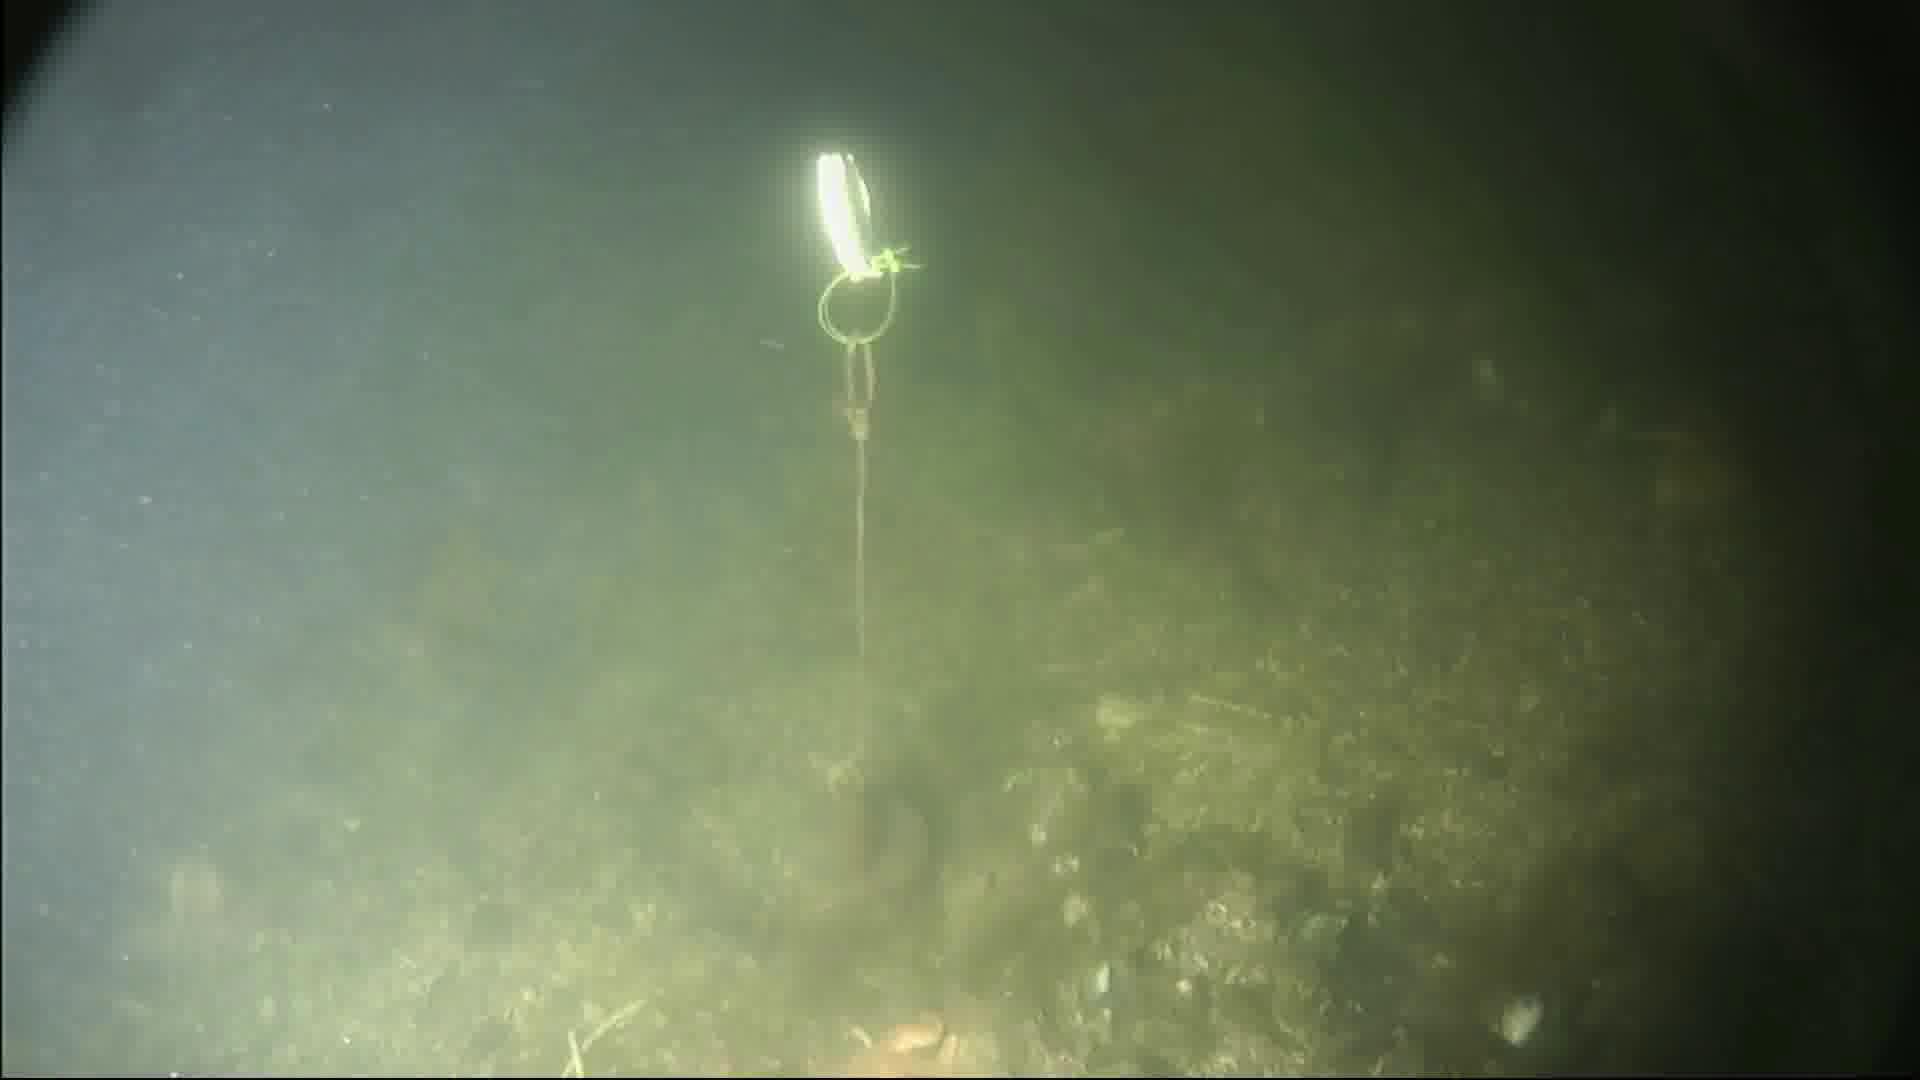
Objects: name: crab
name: starfish